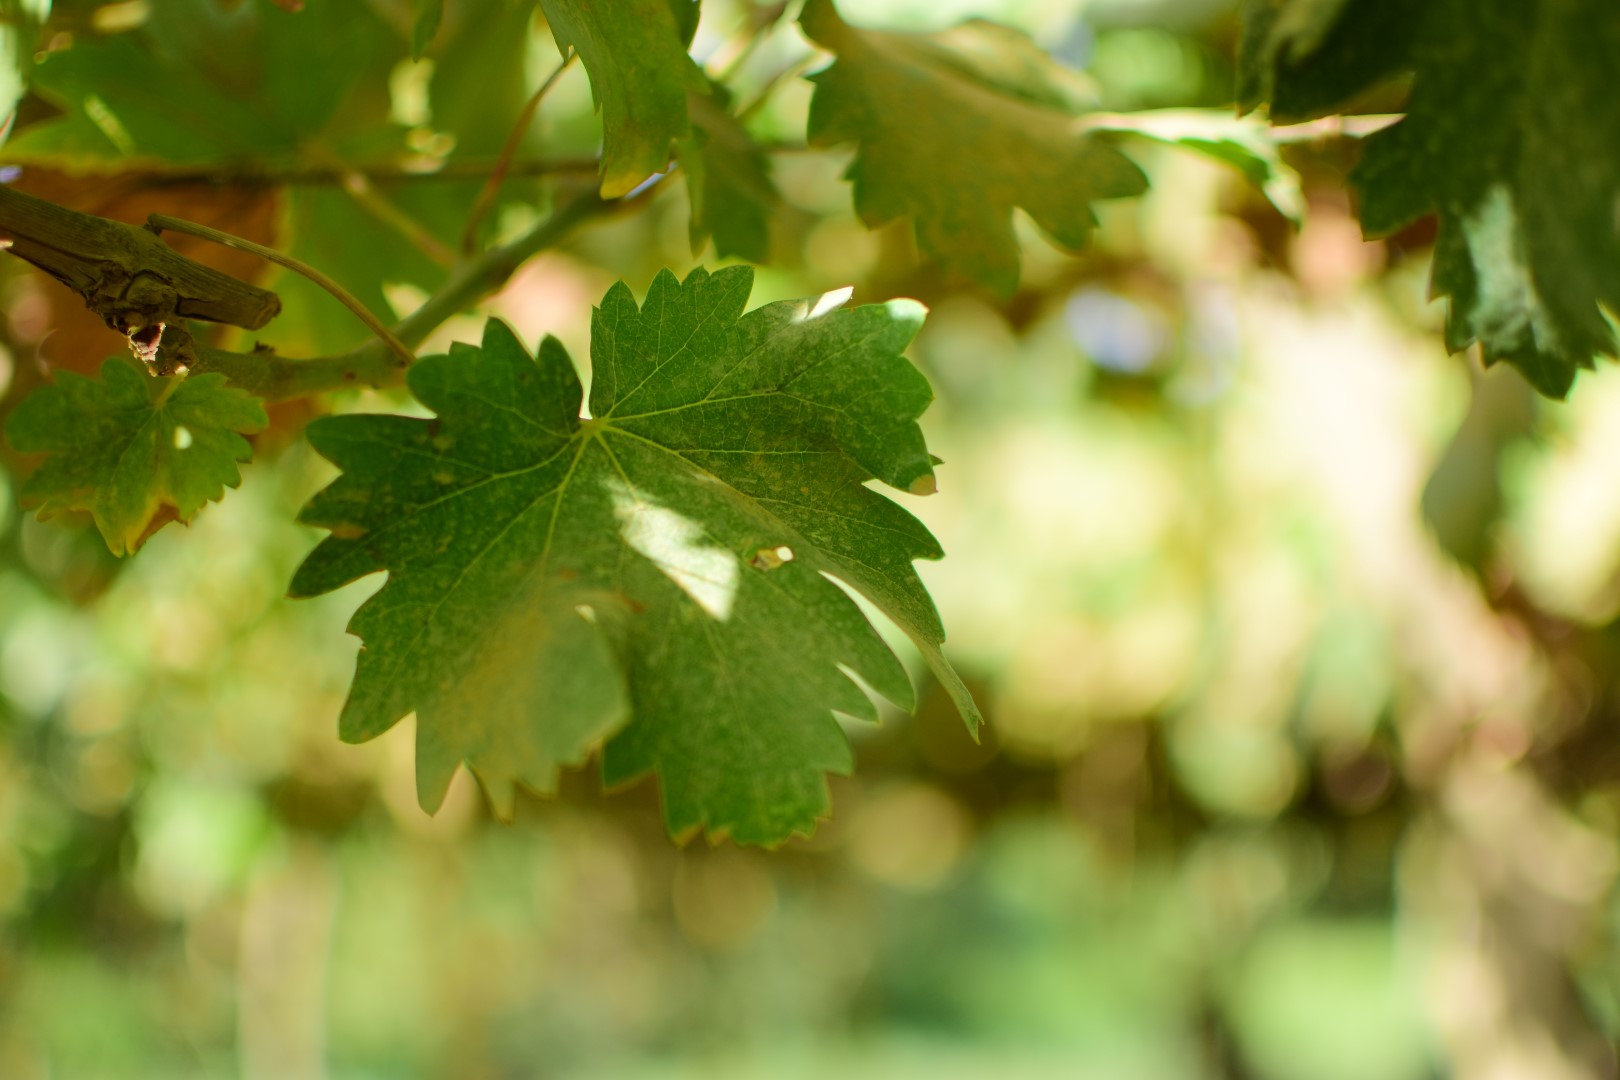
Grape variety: Shdah